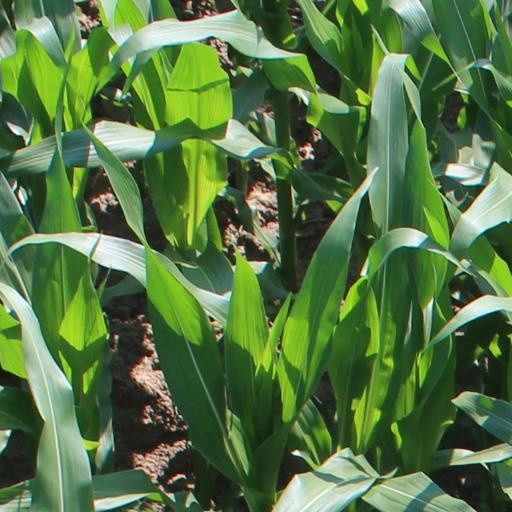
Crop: maize; corn